Powder Puff Derby (1947)

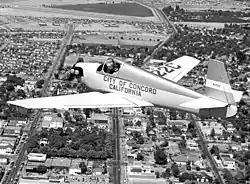
Gladys Davis flying her Mooney M-18 Mite over downtown Concord, California, in June 1950. She came in fifth in the Powder Puff Derby flying from California to South Carolina.

The Powder Puff Derby was frequently mentioned in the television series The Astronaut Wives Club (2015). Trudy Olson Cooper (1927-1994), the wife of astronaut Gordon Cooper, was a pilot who is depicted as longing to fly in such a race. In 1970, Trudy Cooper did fly the first leg of the race.